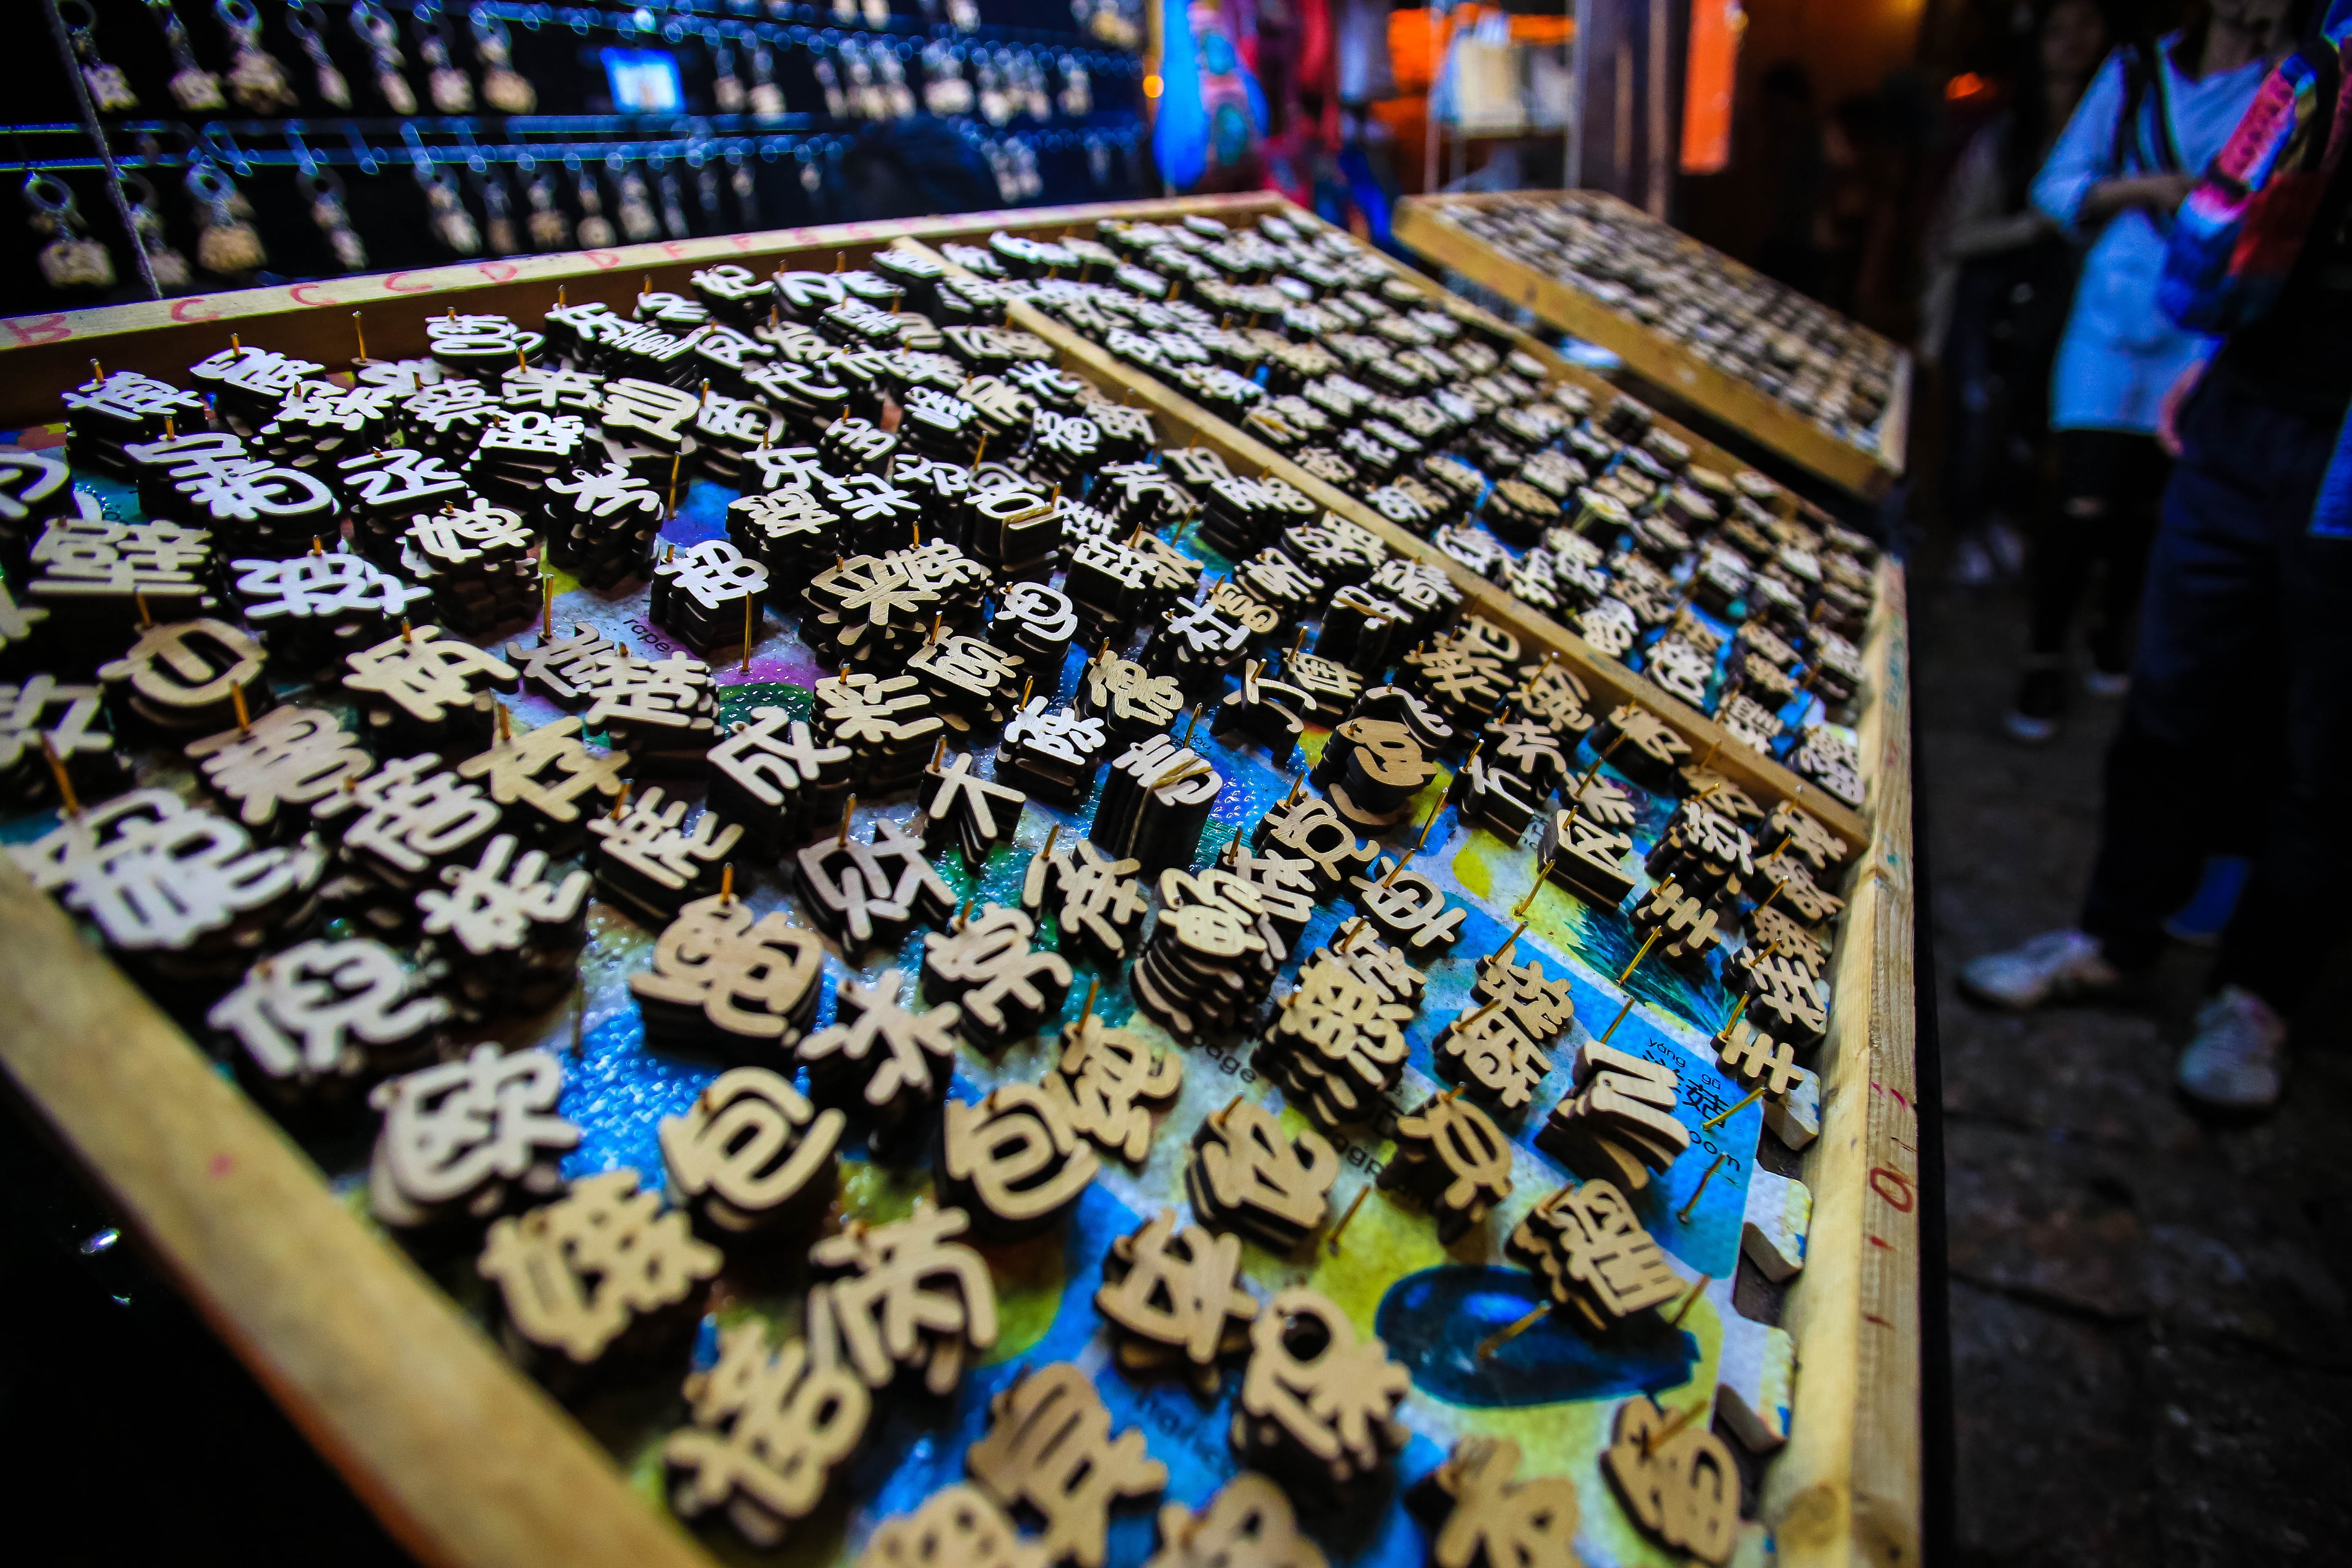
toy